The Bay of Silence

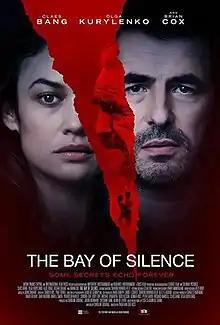
Film poster

The Bay of Silence is a 2020 British-Dutch thriller film directed by Paula van der Oest from a screenplay by Caroline Goodall, based on the 1986 novel of the same name by Lisa St Aubin de Terán. It stars Claes Bang, Olga Kurylenko, Alice Krige, Assaad Bouab and Brian Cox.